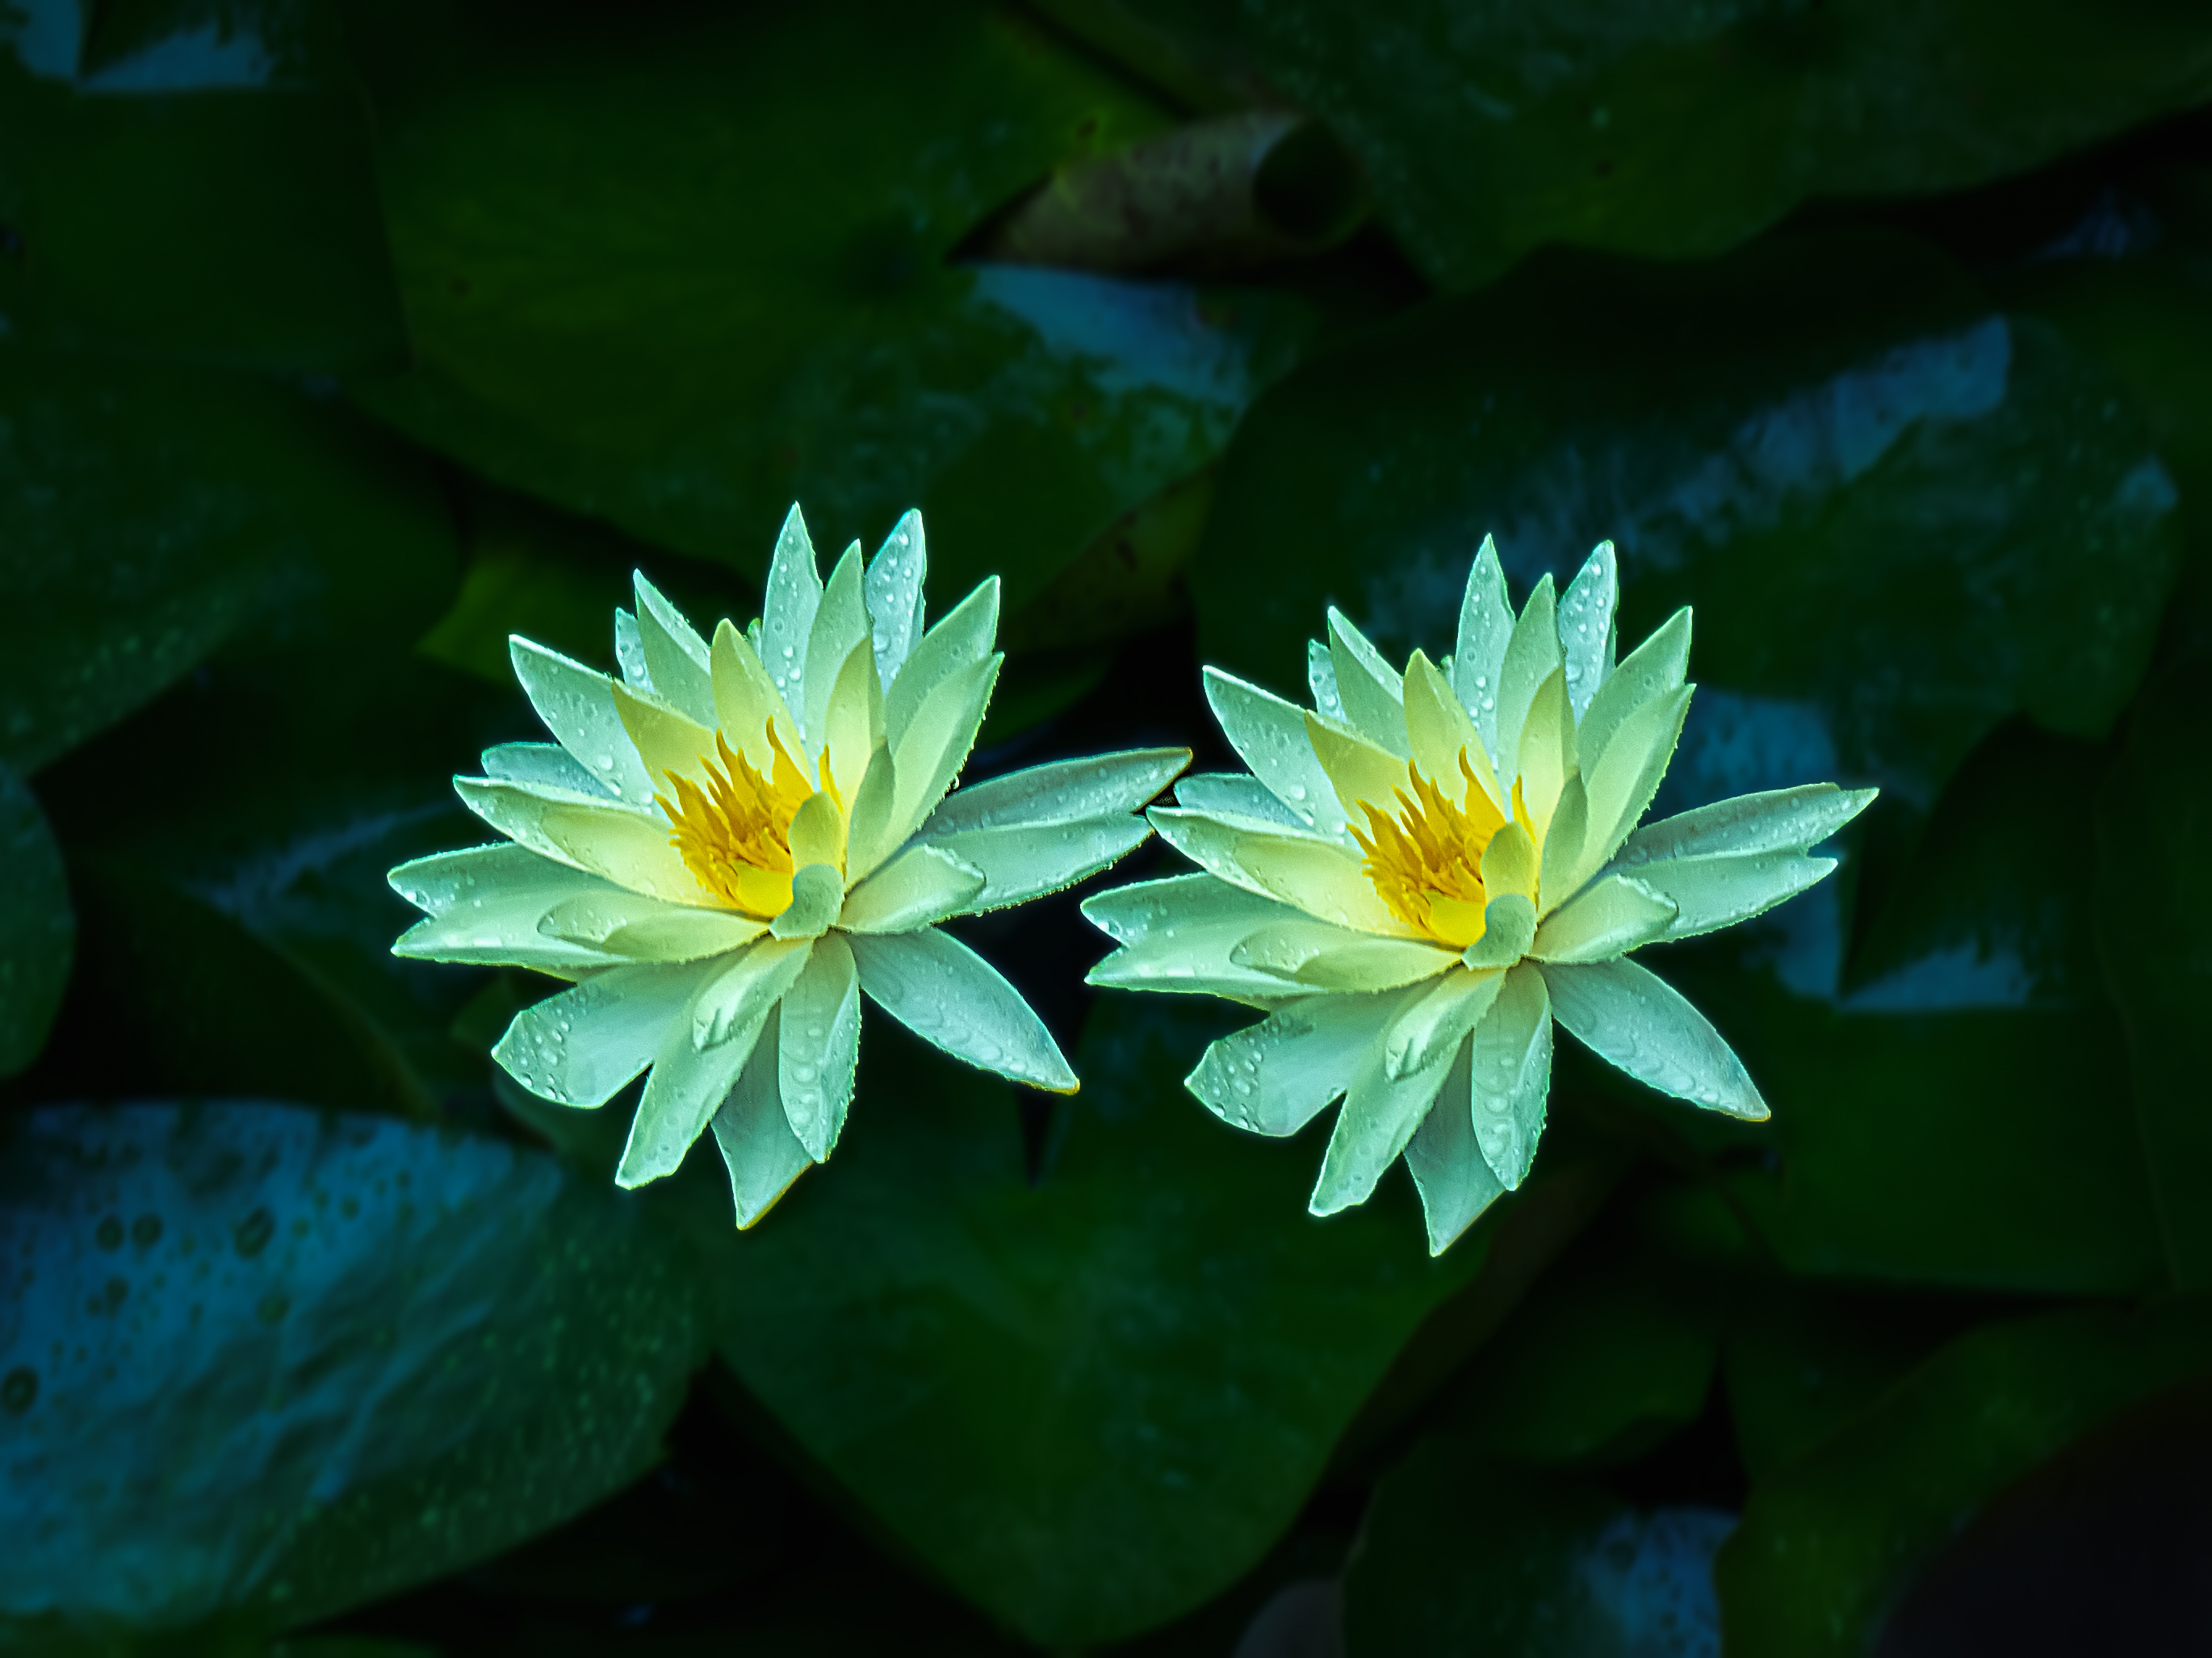
water, lily, flower, plant, lotus, petal, vegetation, sacred lotus, terrestrial plant, aquatic plant, fragrant white water lily, lotus family, groundcover, annual plant, herbaceous plant, flowering plant, close up, water lily, wildflower, plant stem, dicotyledon, still life photography, pond, broadleaf pond lily, landscape, proteales, lily family, Pedicel